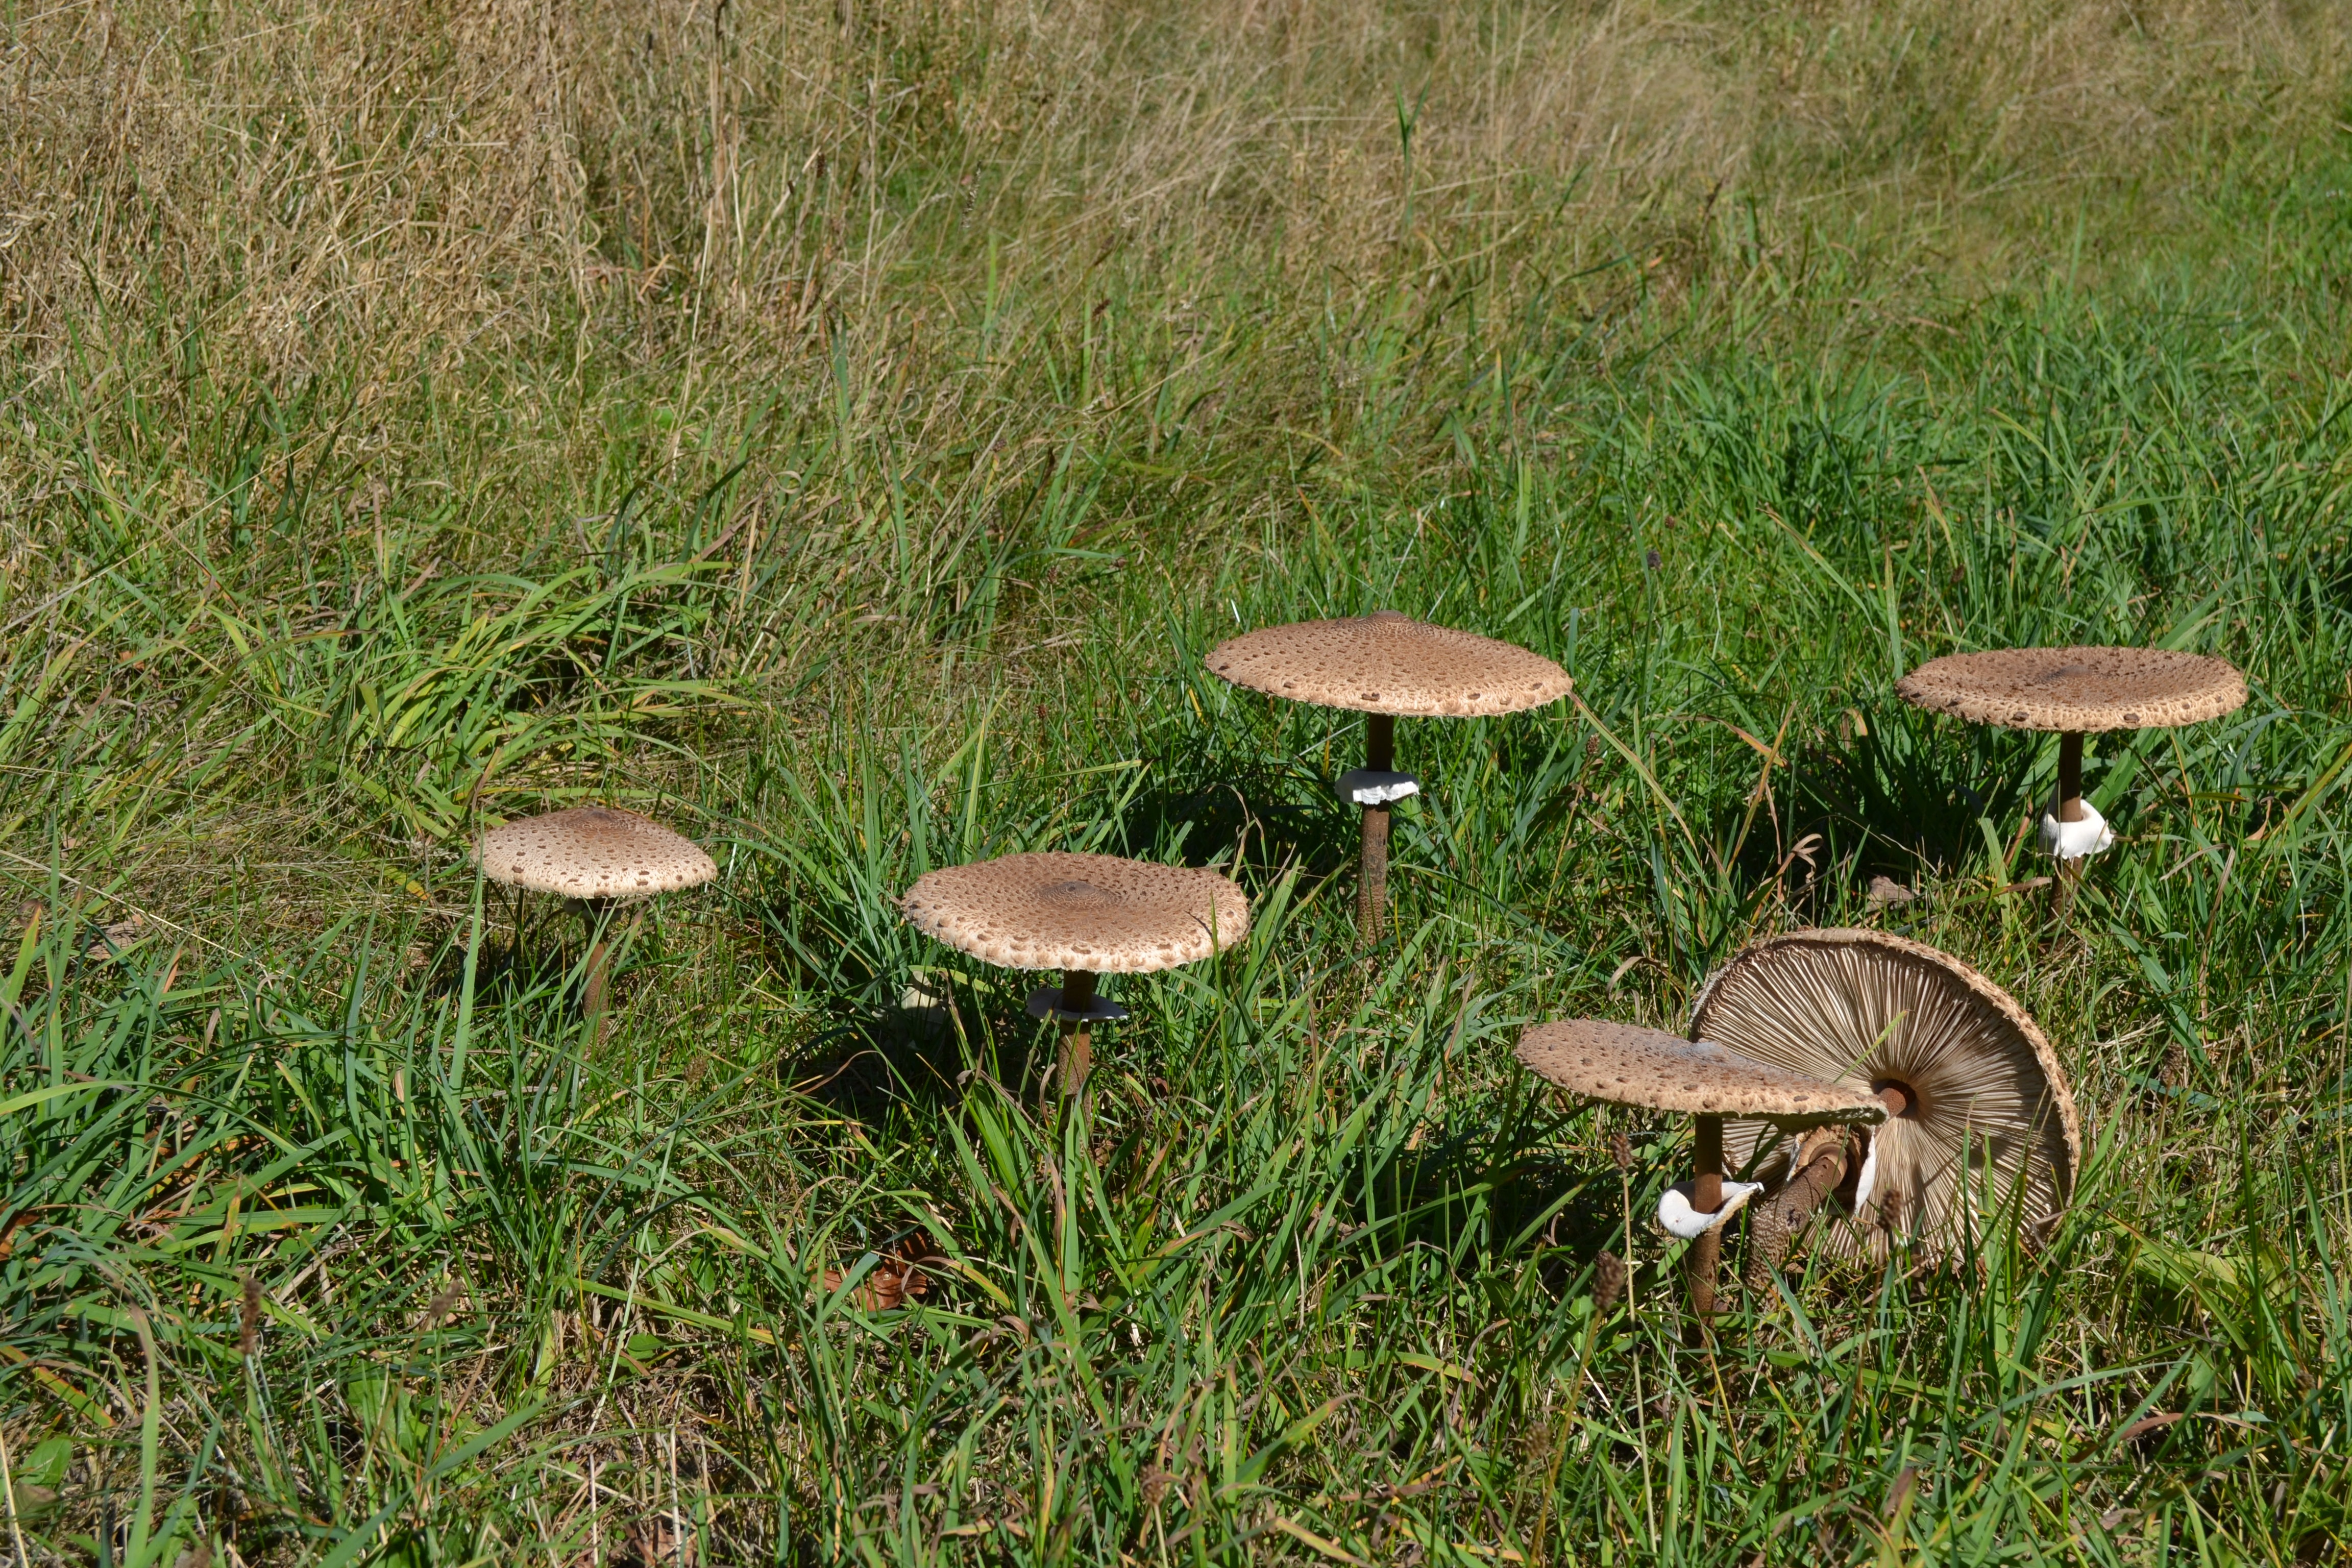
nature, grass, lawn, meadow, summer, soil, mushroom, mushrooms, woodland, habitat, ecosystem, edible mushroom, natural environment, medicinal mushroom, penny bun